Joe De Santis

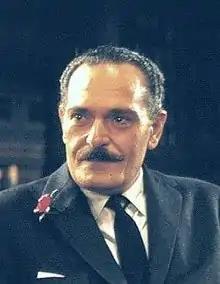
Joseph V. De Santis (1950s)

Joseph Vito Marcello De Santis (June 15, 1909 – August 30, 1989), known as Joe De Santis, was an American radio, television, movie and theatrical actor.